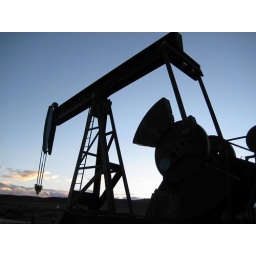
building of belridge tanks. Well 44 in asphalto field